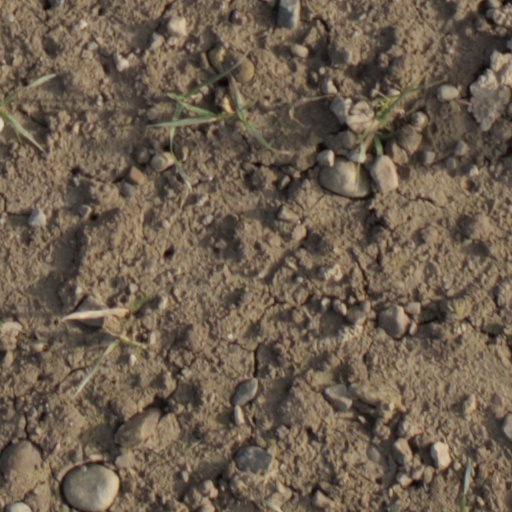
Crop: wheat